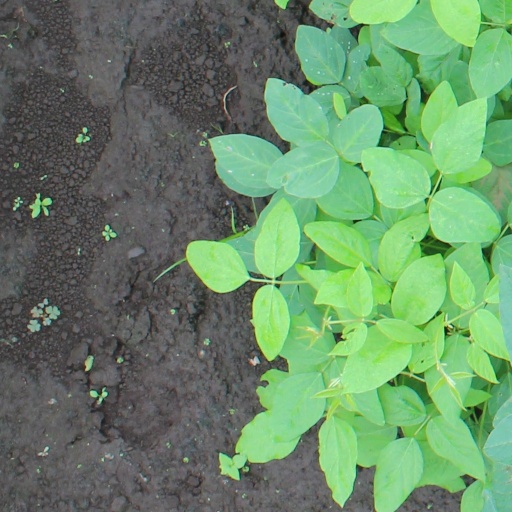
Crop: soybean